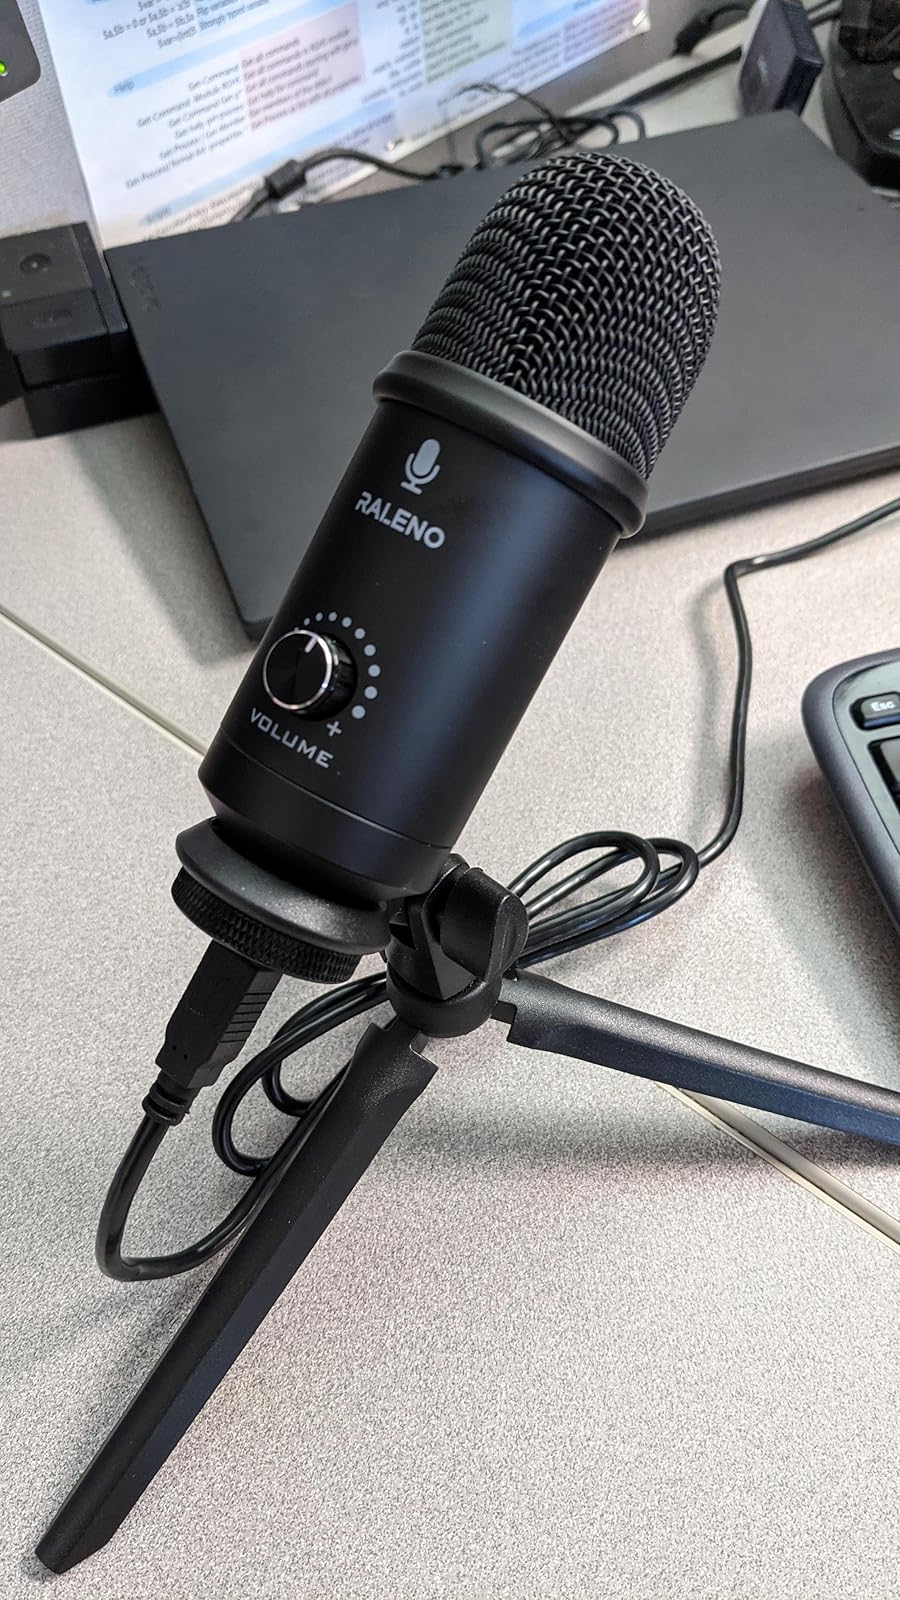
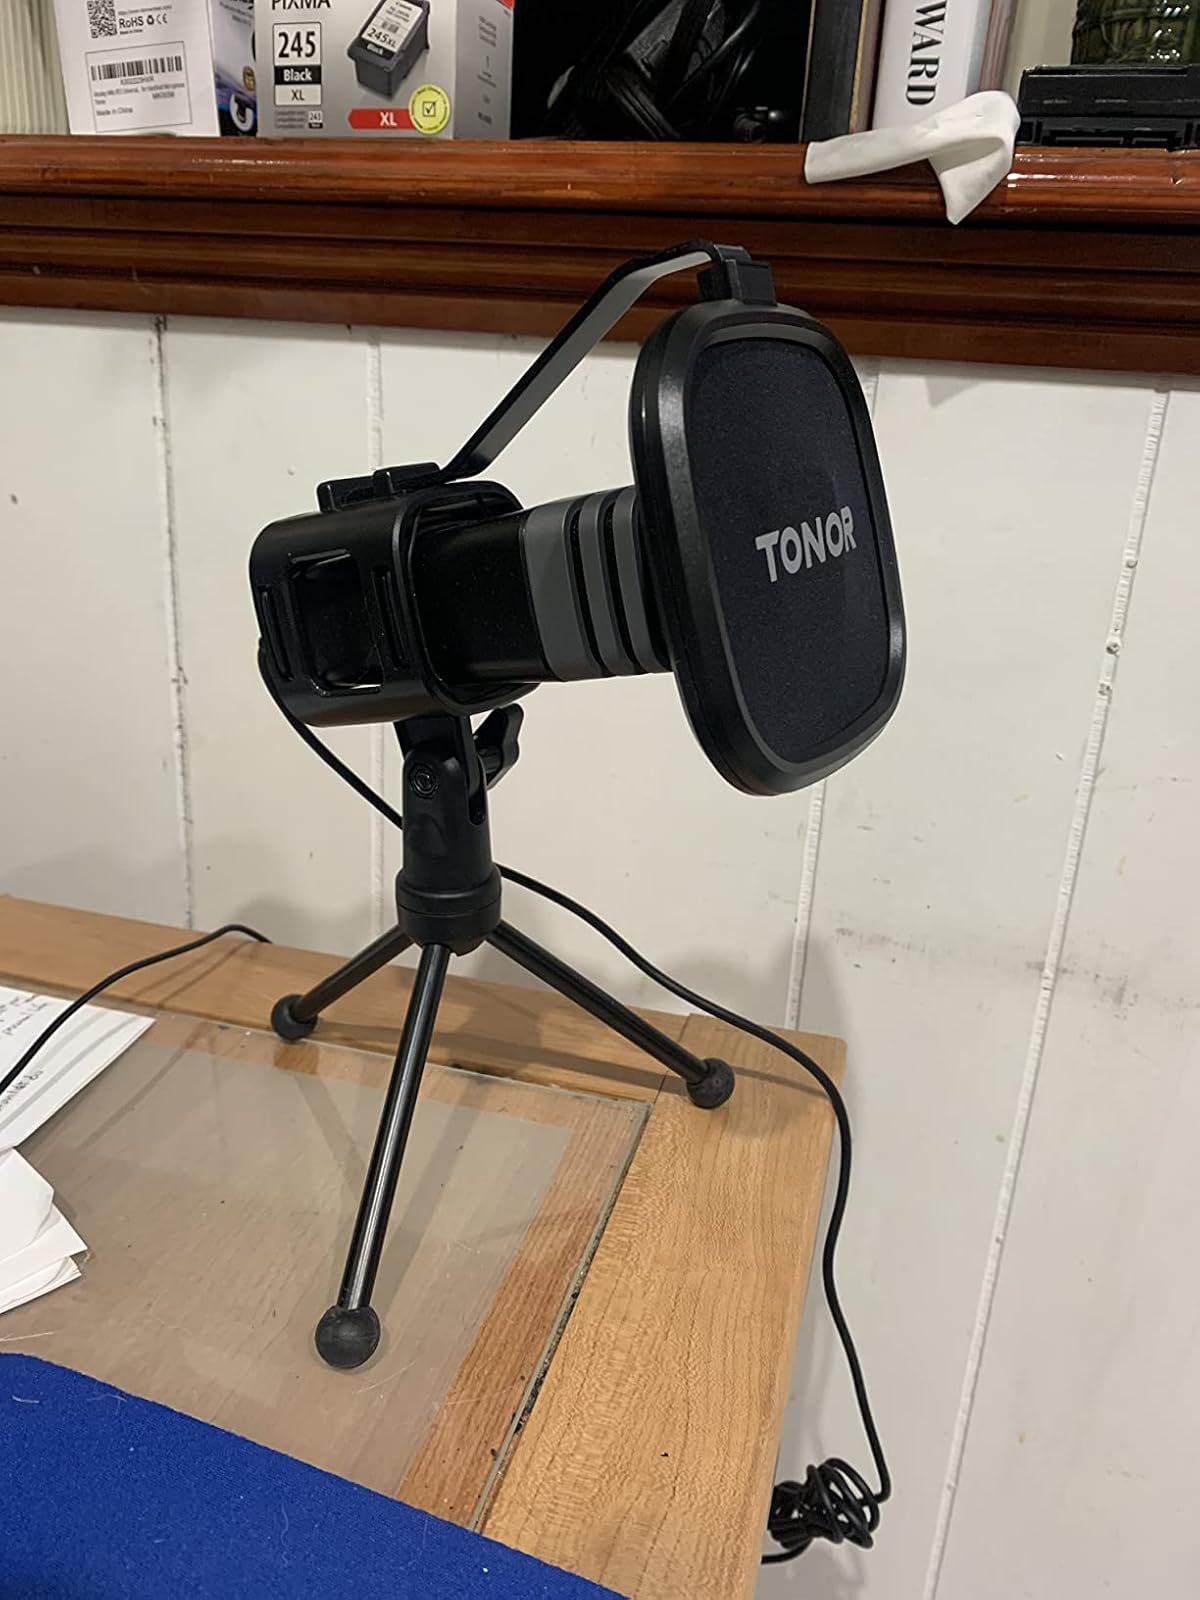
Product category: microphone
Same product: no